Mia-Rae Clifford

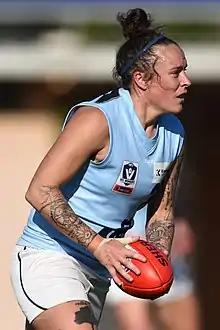
Clifford in July 2019

Mia-Rae Clifford (born 10 August 1986) is an Australian rules footballer and rugby union player. She played for Melbourne, Geelong, and Fremantle in the AFL Women's competition. She currently plays for the Melbourne Rebels in the Super W competition.